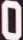
Number: 0